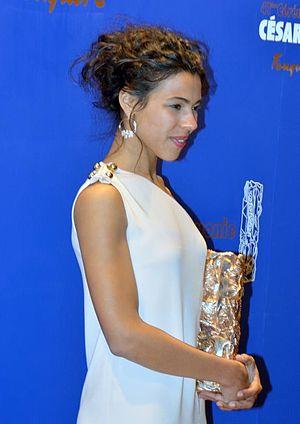
Zita Hanrot à la cérémonie des César
La 41ᵉ cérémonie des César du cinéma, organisée par l'Académie des arts et techniques du cinéma, s'est déroulée au théâtre du Châtelet à Paris le 26 février 2016, et a récompensé les films français sortis en 2015. La cérémonie a été présidée par Claude Lelouch et présentée par Florence Foresti.
Zita Hanrot, née le 7 décembre 1989 à Marseille, est une actrice française.